Madam Secretary season 1

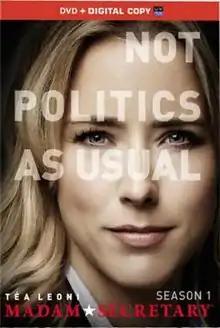
DVD cover

The first season of "Madam Secretary", an American political drama television series, originally aired in the United States on CBS from September 21, 2014, through May 3, 2015. The season was produced by CBS Television Studios, with Barbara Hall as showrunner and executive producer. The pilot was ordered in January 2014, and CBS picked up the series in May 2014. In October 2014, CBS ordered nine more episodes of "Madam Secretary", bringing the total episode order to a full season of 22 episodes. In January 2015, CBS renewed the series for a second season.